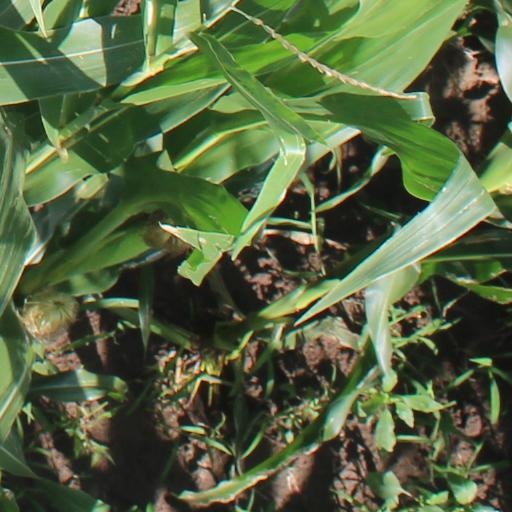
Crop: maize; corn